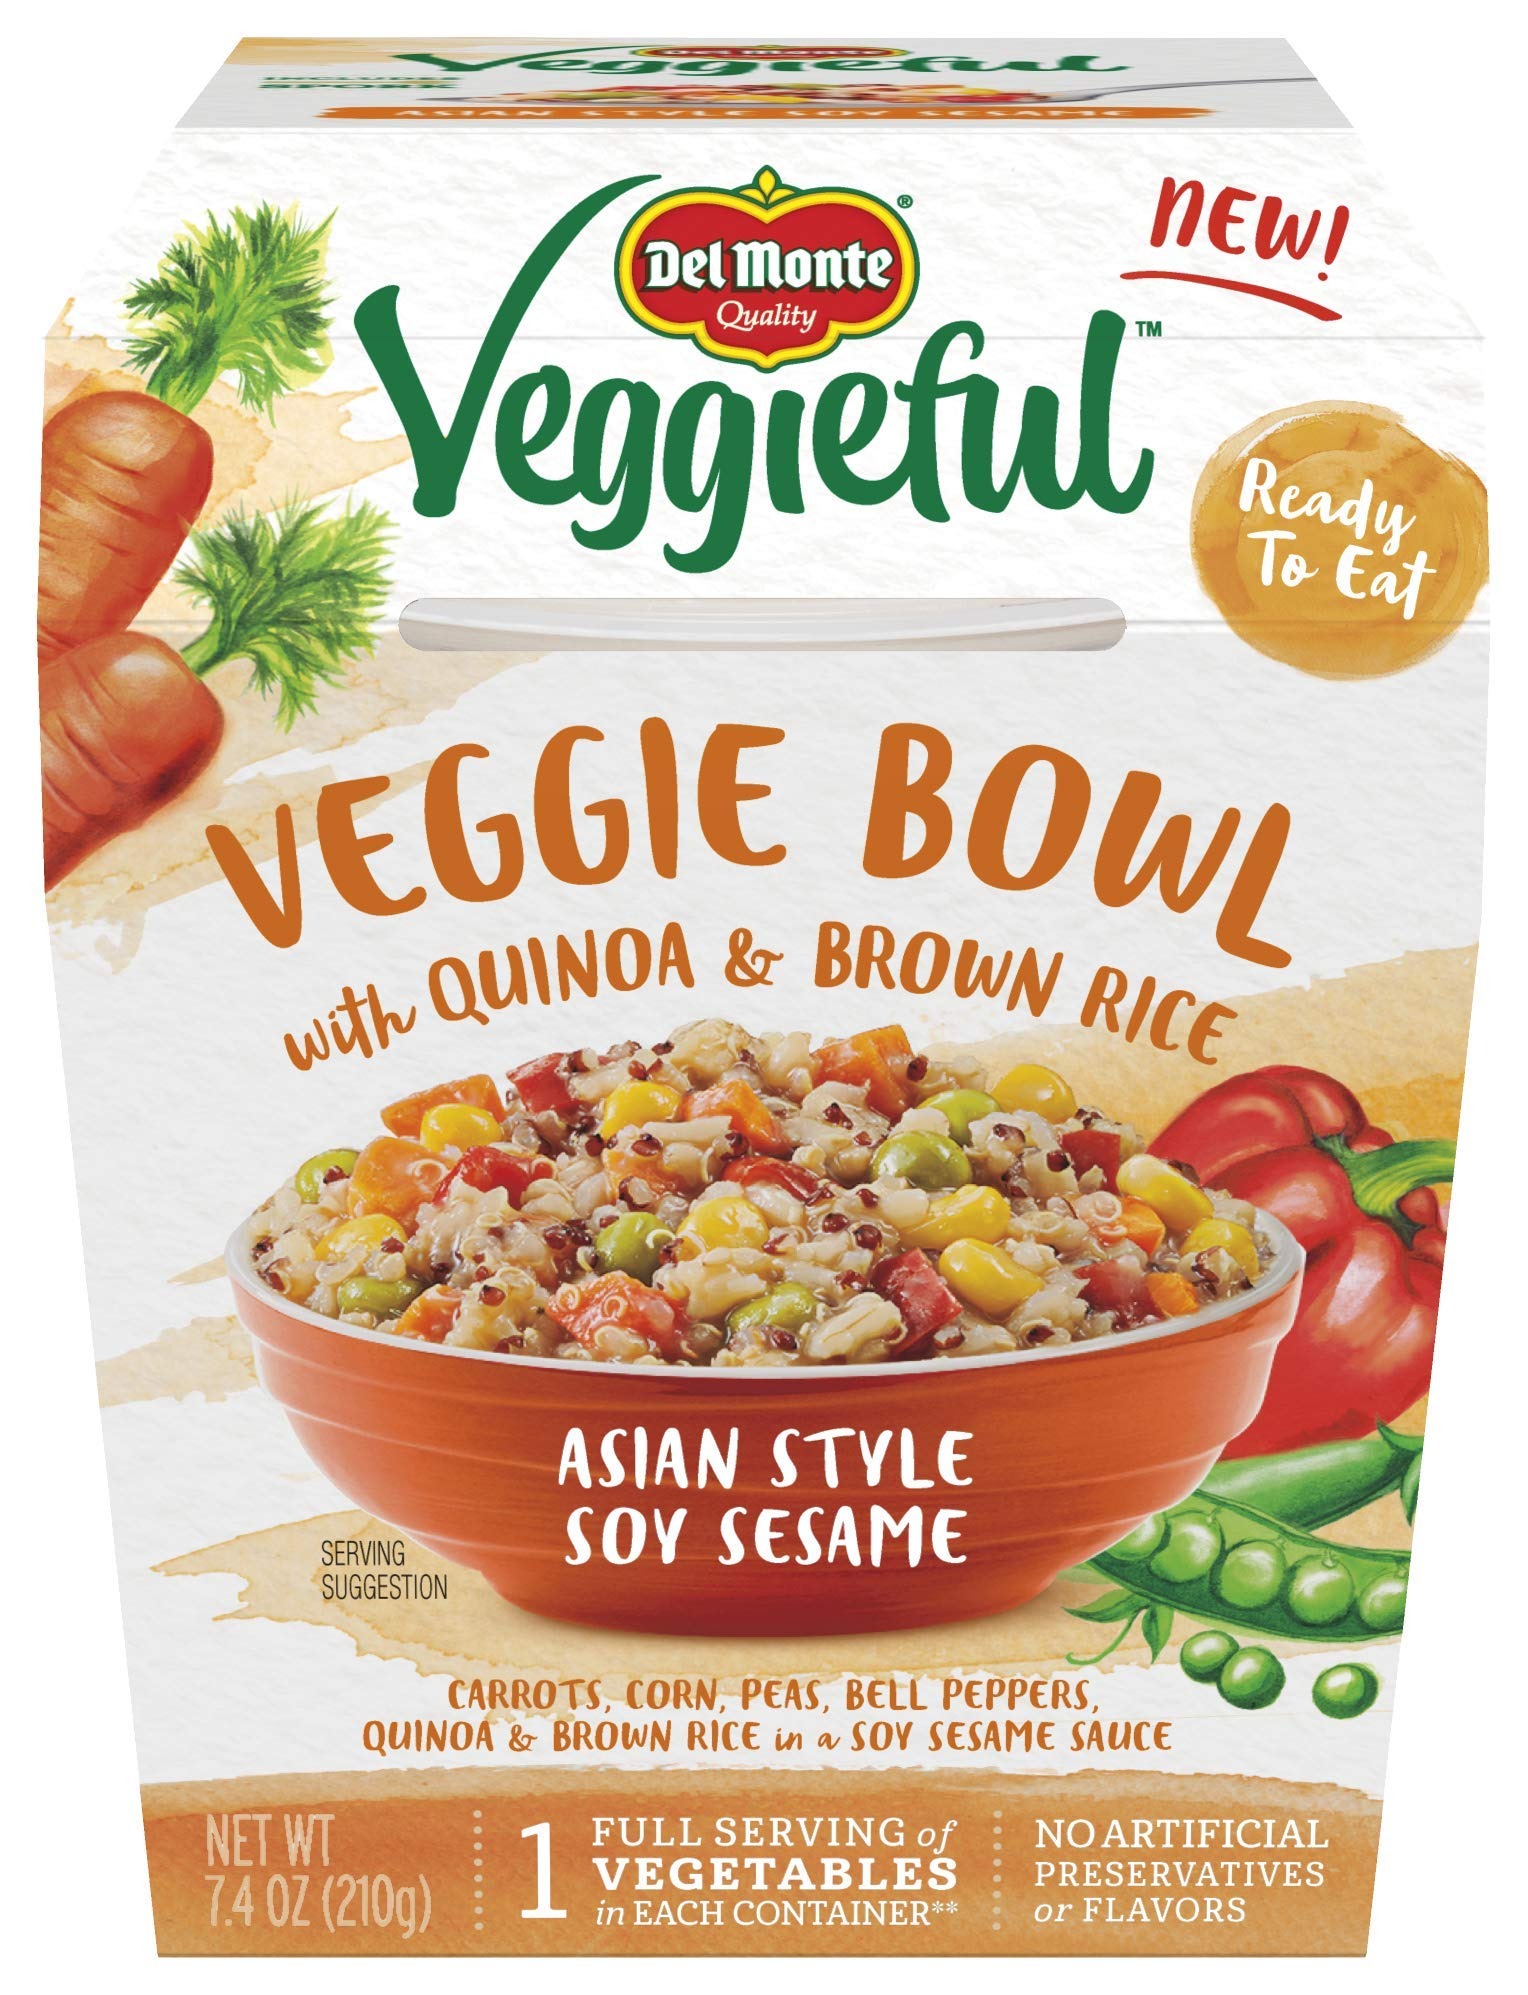
Item Name: Del Monte Veggieful Veggie Bowl, Asian Style Soy Sesame with Quinoa & Brown Rice, 7.4 Ounce
Bullet Point 1: ON-THE-GO MEAL: The Del Monte Asian style soy-sesame veggie bowl is a ready-to-eat meal that is convenient, easy to carry, and nutritious.
Bullet Point 2: NUTRITIOUS MEAL: Each bowl features a full serving of yummy veggies (1/2 cup of vegetables per USDA) and is an excellent fiber source for a healthy body.
Bullet Point 3: NO PRESERVATIVES: With no artificial flavors or sweeteners, non-GMO, and non-BPA, this veggie bowl is perfect as a meal and ready to eat.
Bullet Point 4: NUTRITIOUS AND DELICIOUS: The Veggie Bowl is filled with wholesome and delicious ingredients like carrots, corn, peas, bell peppers, and quinoa with a soy-sesame sauce. These meatless ready to eat meals cook in minutes, and are full of energy to last you the day.
Bullet Point 5: PREMIUM QUALITY: Del Monte has earned a reputation with innovations and dedication to quality. We strive to cultivate the best vegetables and fruits, working with family farmers, to help your family live a life full of vitality and enjoyment.
Value: 7.4
Unit: oz

Price: 7.31